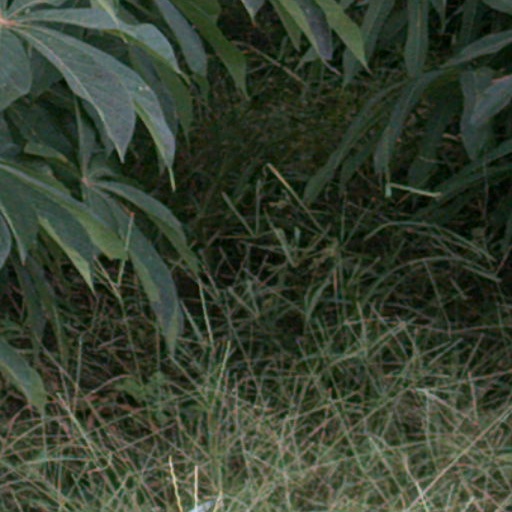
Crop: cassava